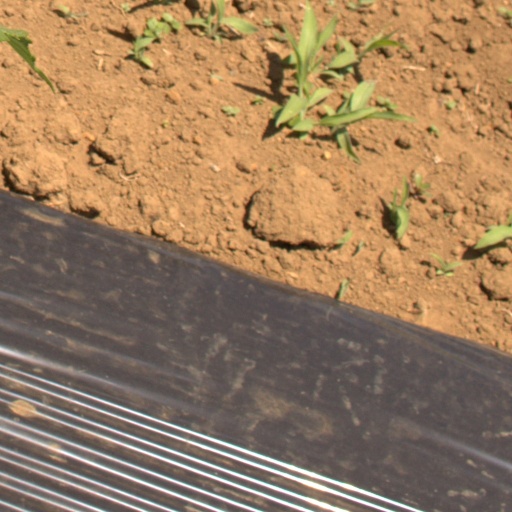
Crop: Jerusalem artichoke